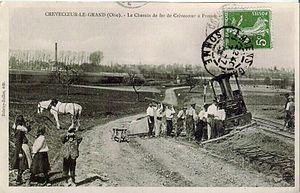
La ligne Estrées-Saint-Denis - Froissy - Crèvecœur-le-Grand est une ancienne ligne de chemin de fer secondaire à voie métrique de 55 km de longueur, située dans l'Oise.
Crèvecœur-le-Grand est une commune française située dans le département de l'Oise et la région Hauts-de-France. Elle est jumelée à la ville allemande Obrigheim.